George Davis Monument

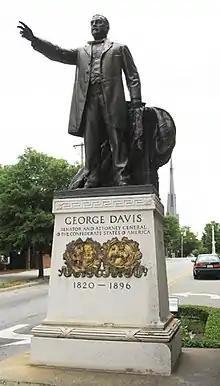
George Davis monument before the statue's removal and covering of the pedestal with a black shroud.

The George Davis Monument is a monument to attorney and Confederate politician George Davis that was erected in Wilmington, North Carolina by the United Daughters of the Confederacy. It was removed by the City of Wilmington in August 2021.